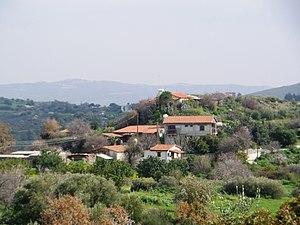
Klonári est un village de Chypre de plus de 18 habitants.